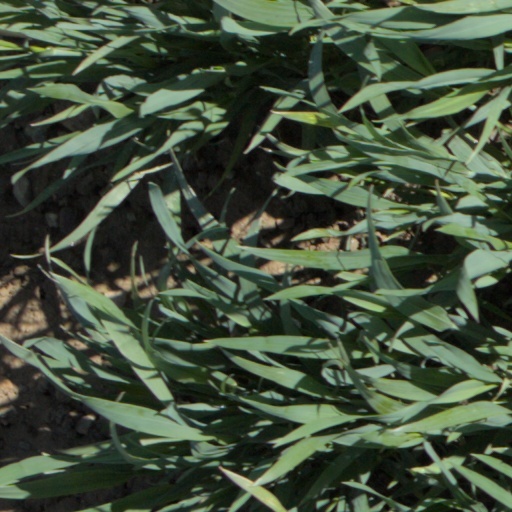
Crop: wheat